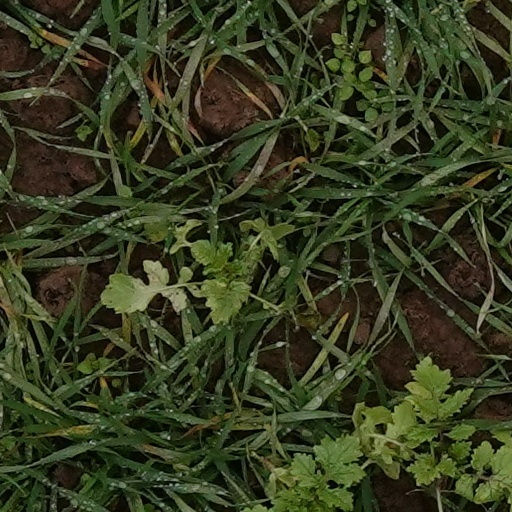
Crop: wheat